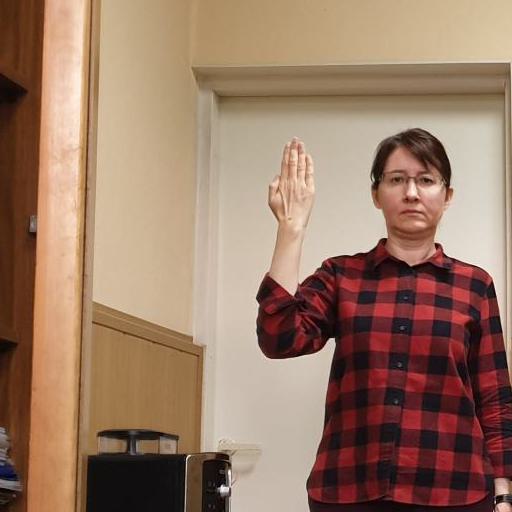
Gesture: stop_inverted